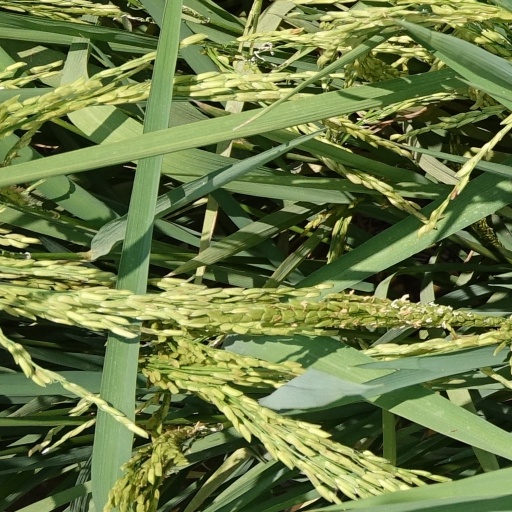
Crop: rice